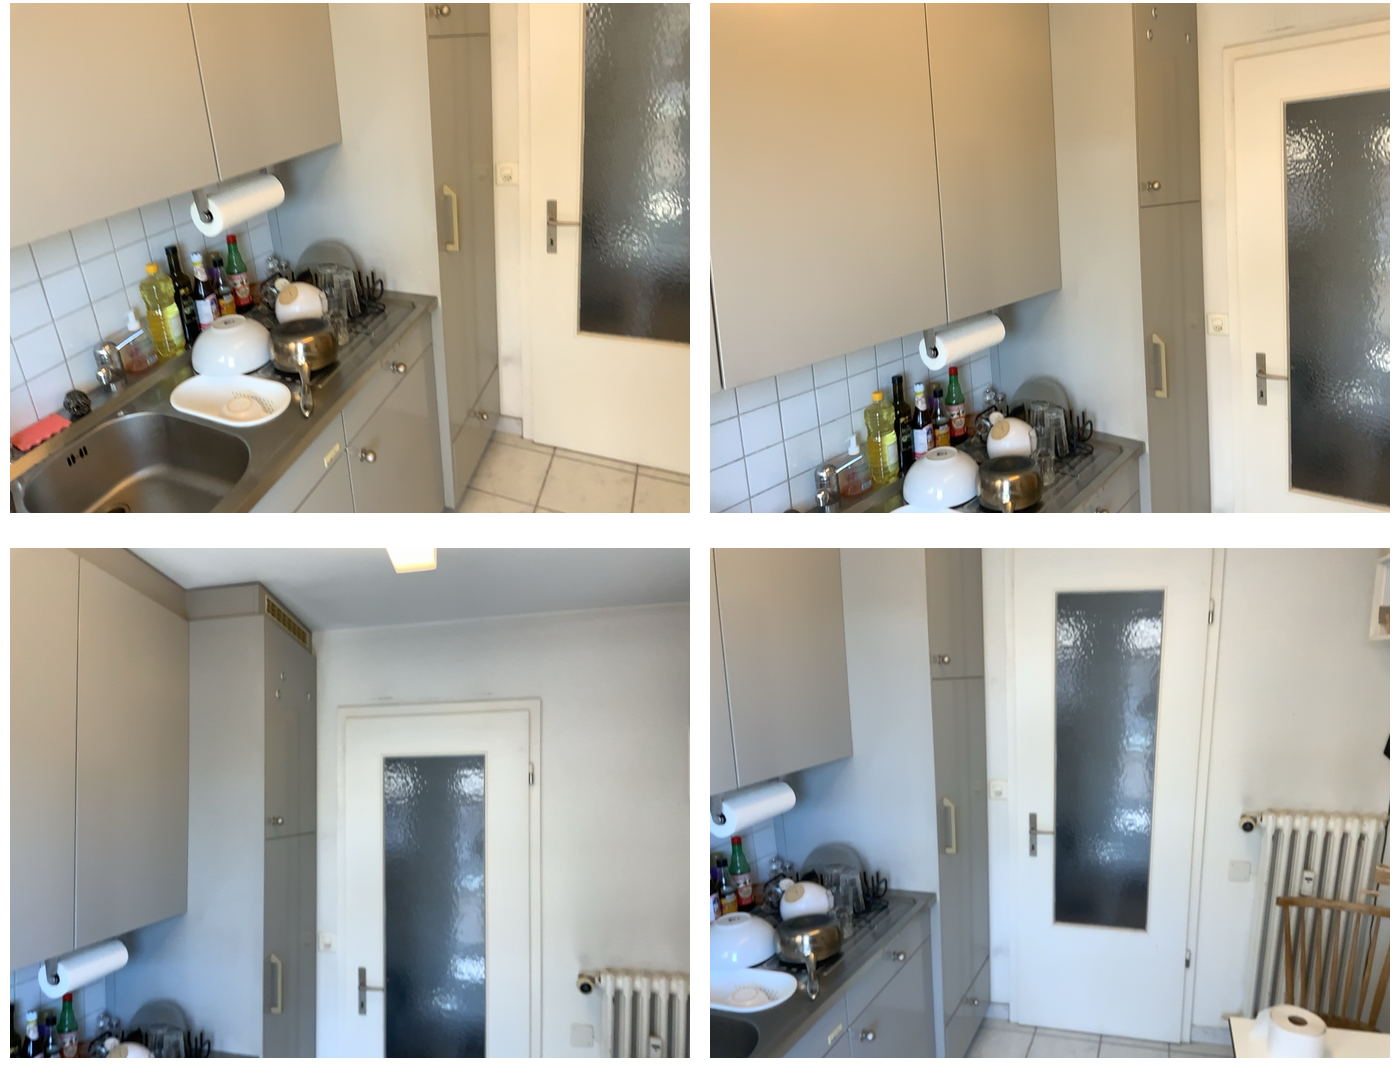Task instruction: Open the door.
Answer: {"task_instruction": "Open the door.", "nodes": ["handle", "door"], "edges": [{"functional_relationship": "openorclose", "object1": "handle", "object2": "door", "spatial_relations": ["left_of", "in_front_of", "close"], "is_touching": true}], "action_type": "rotate", "function_type": "open_close_control"}